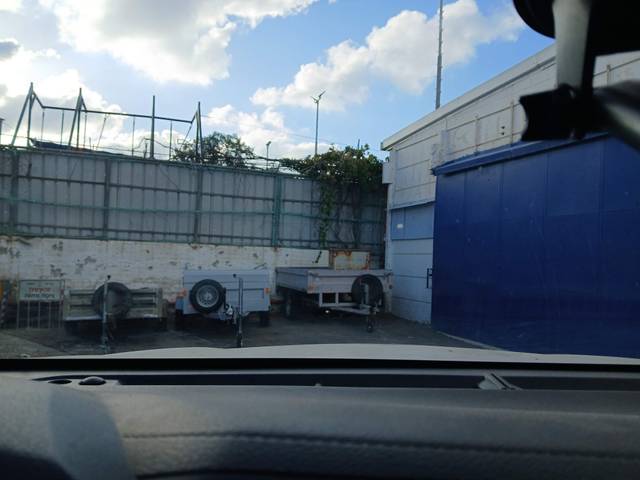
Region: Israel
Coordinates: 32.193, 34.88